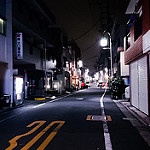
Scene: Outdoor